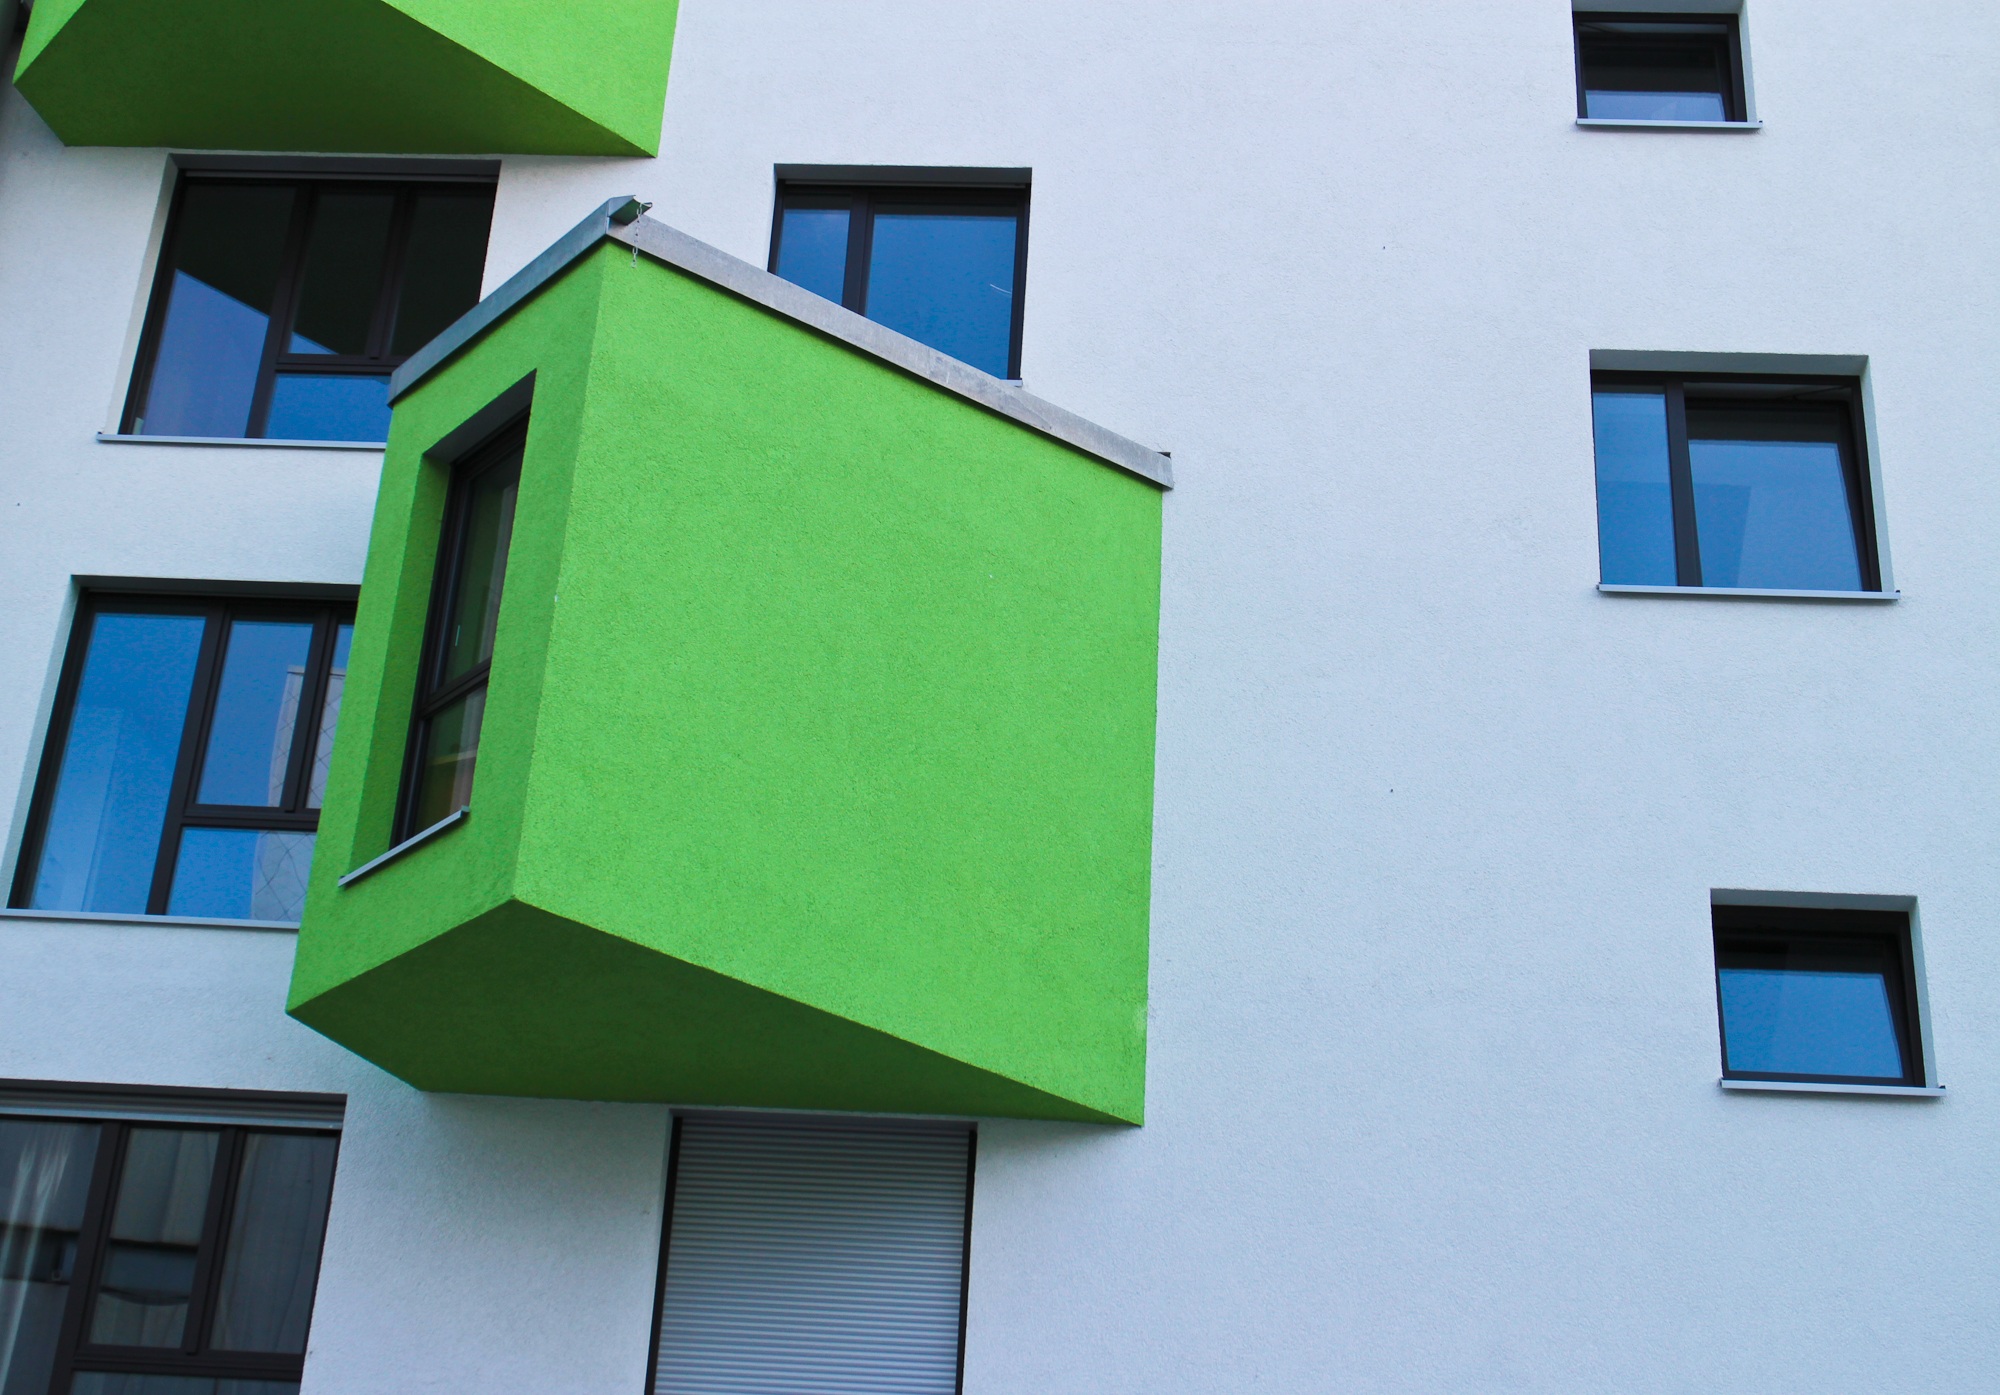
architecture, house, window, building, home, wall, green, color, facade, blue, modern, modern architecture, art, design, picture frame, shape, housewife, expansion, bay window